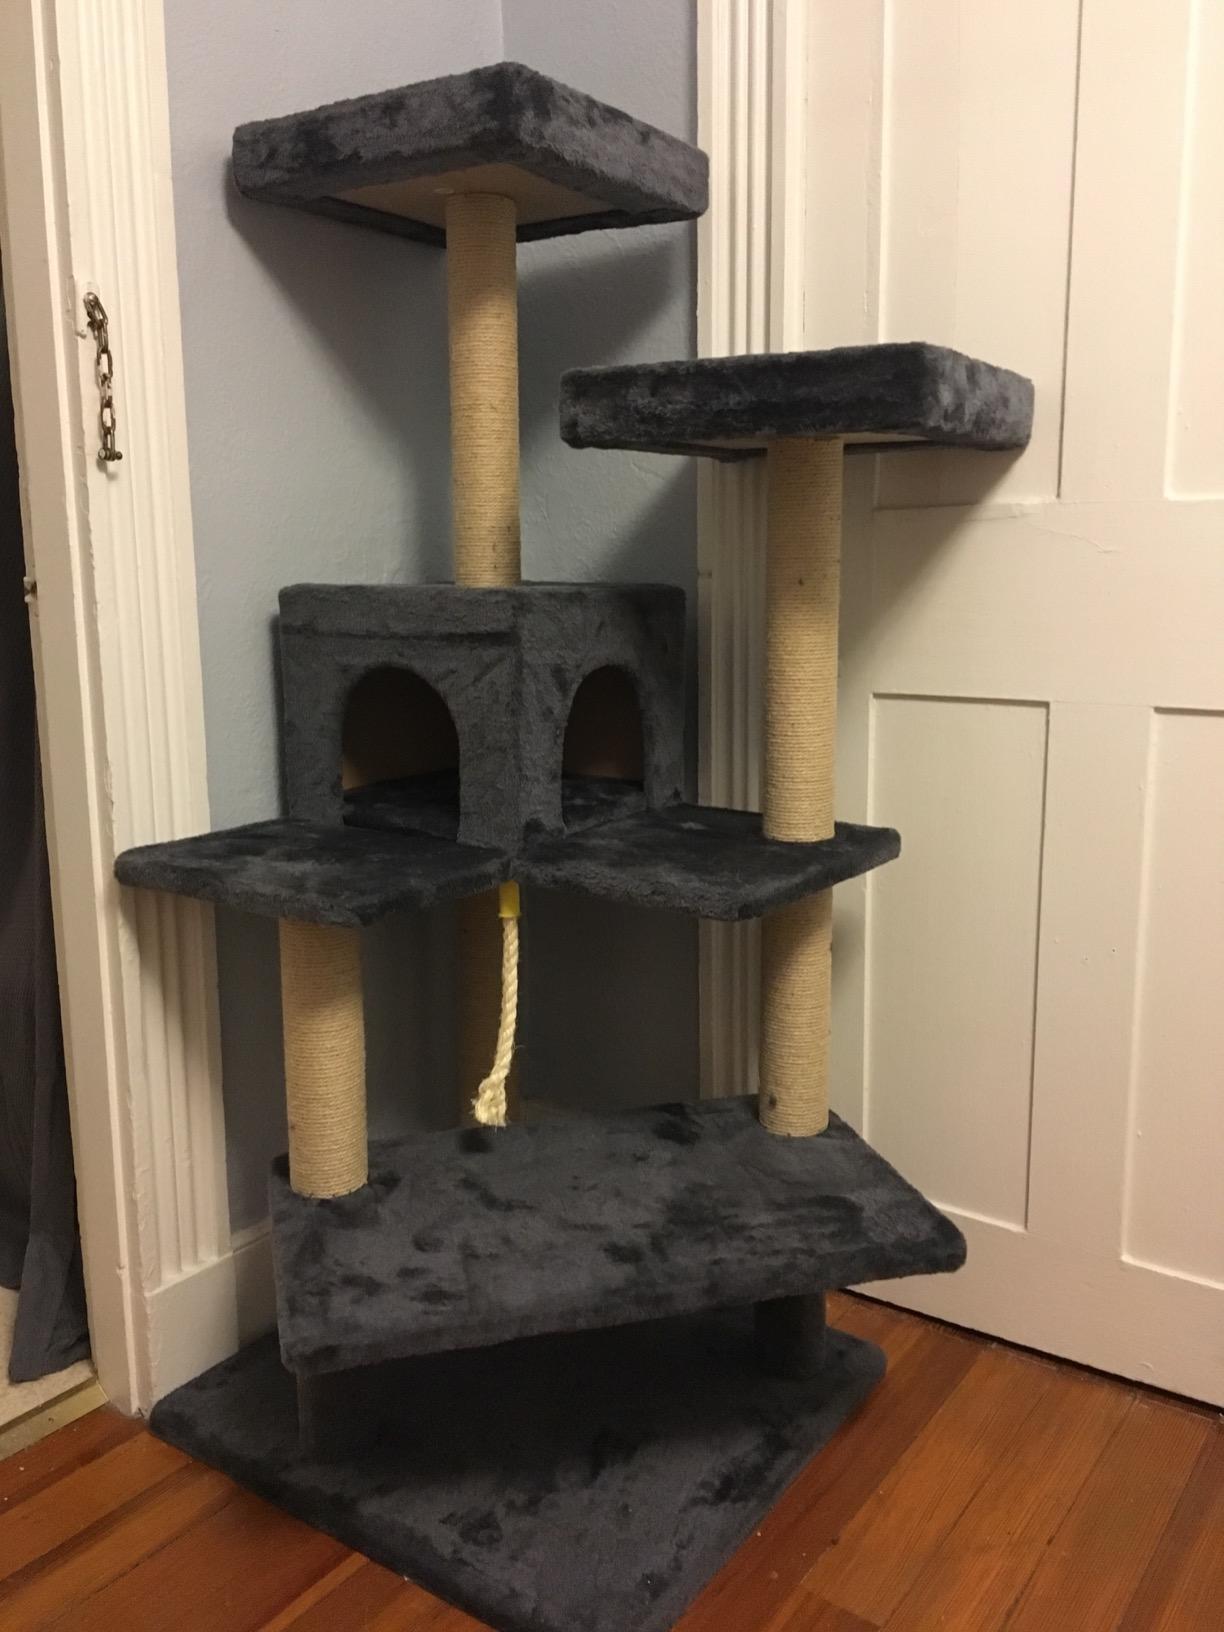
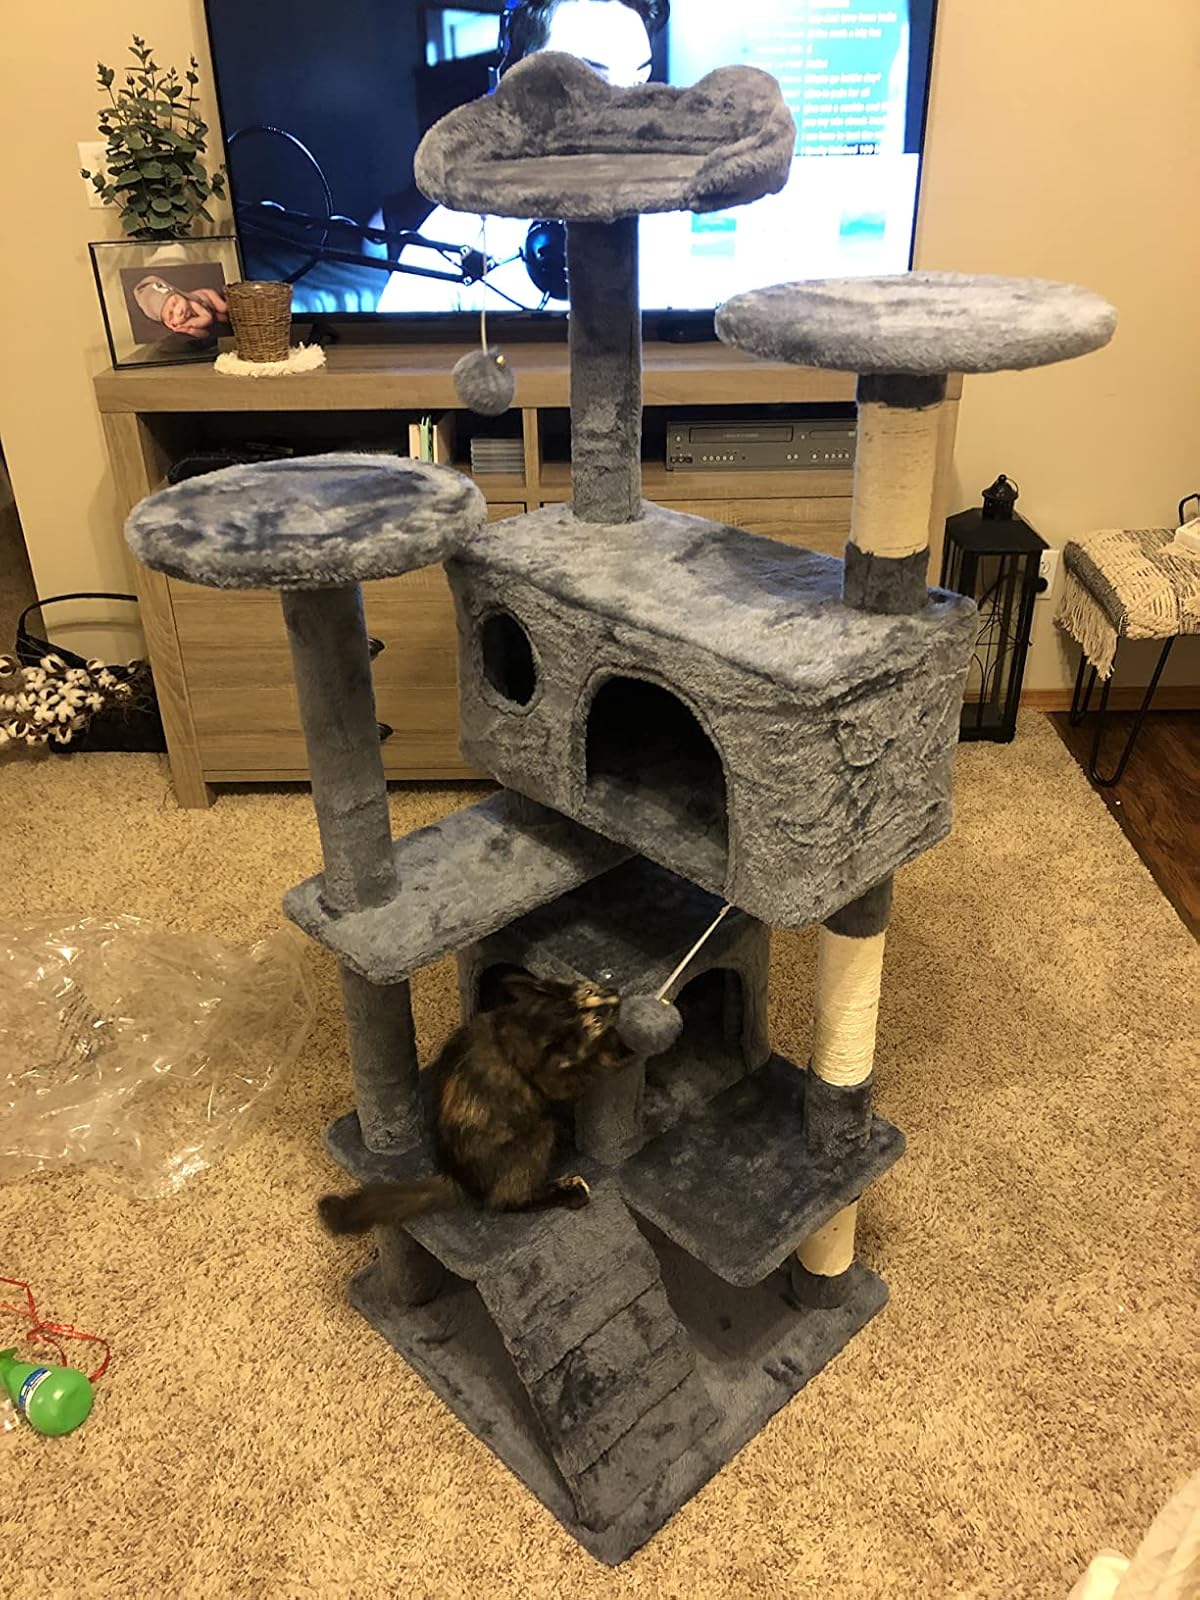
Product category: items_cat tree
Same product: no